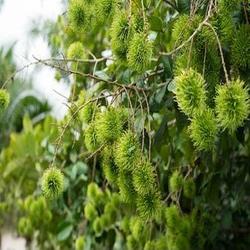
Label: Rambutan